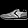
Label: Sneaker